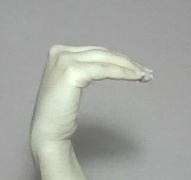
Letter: haa